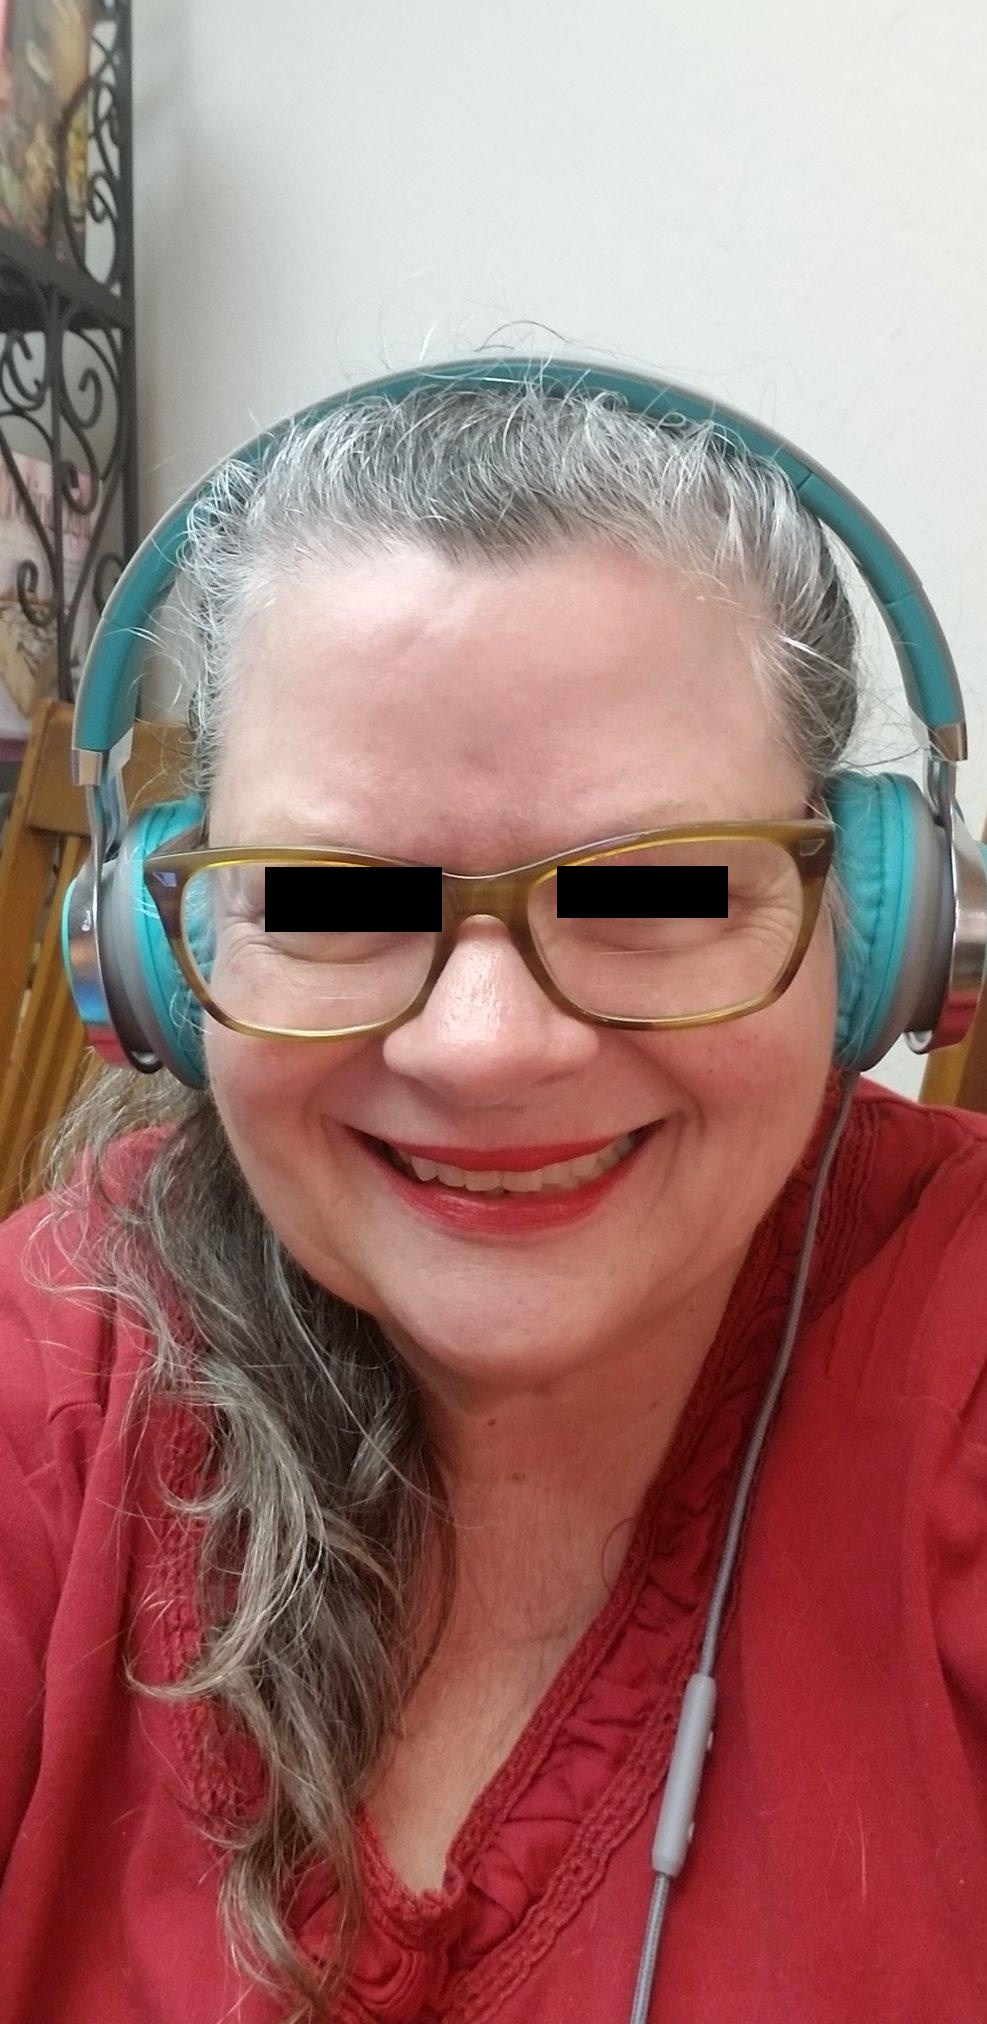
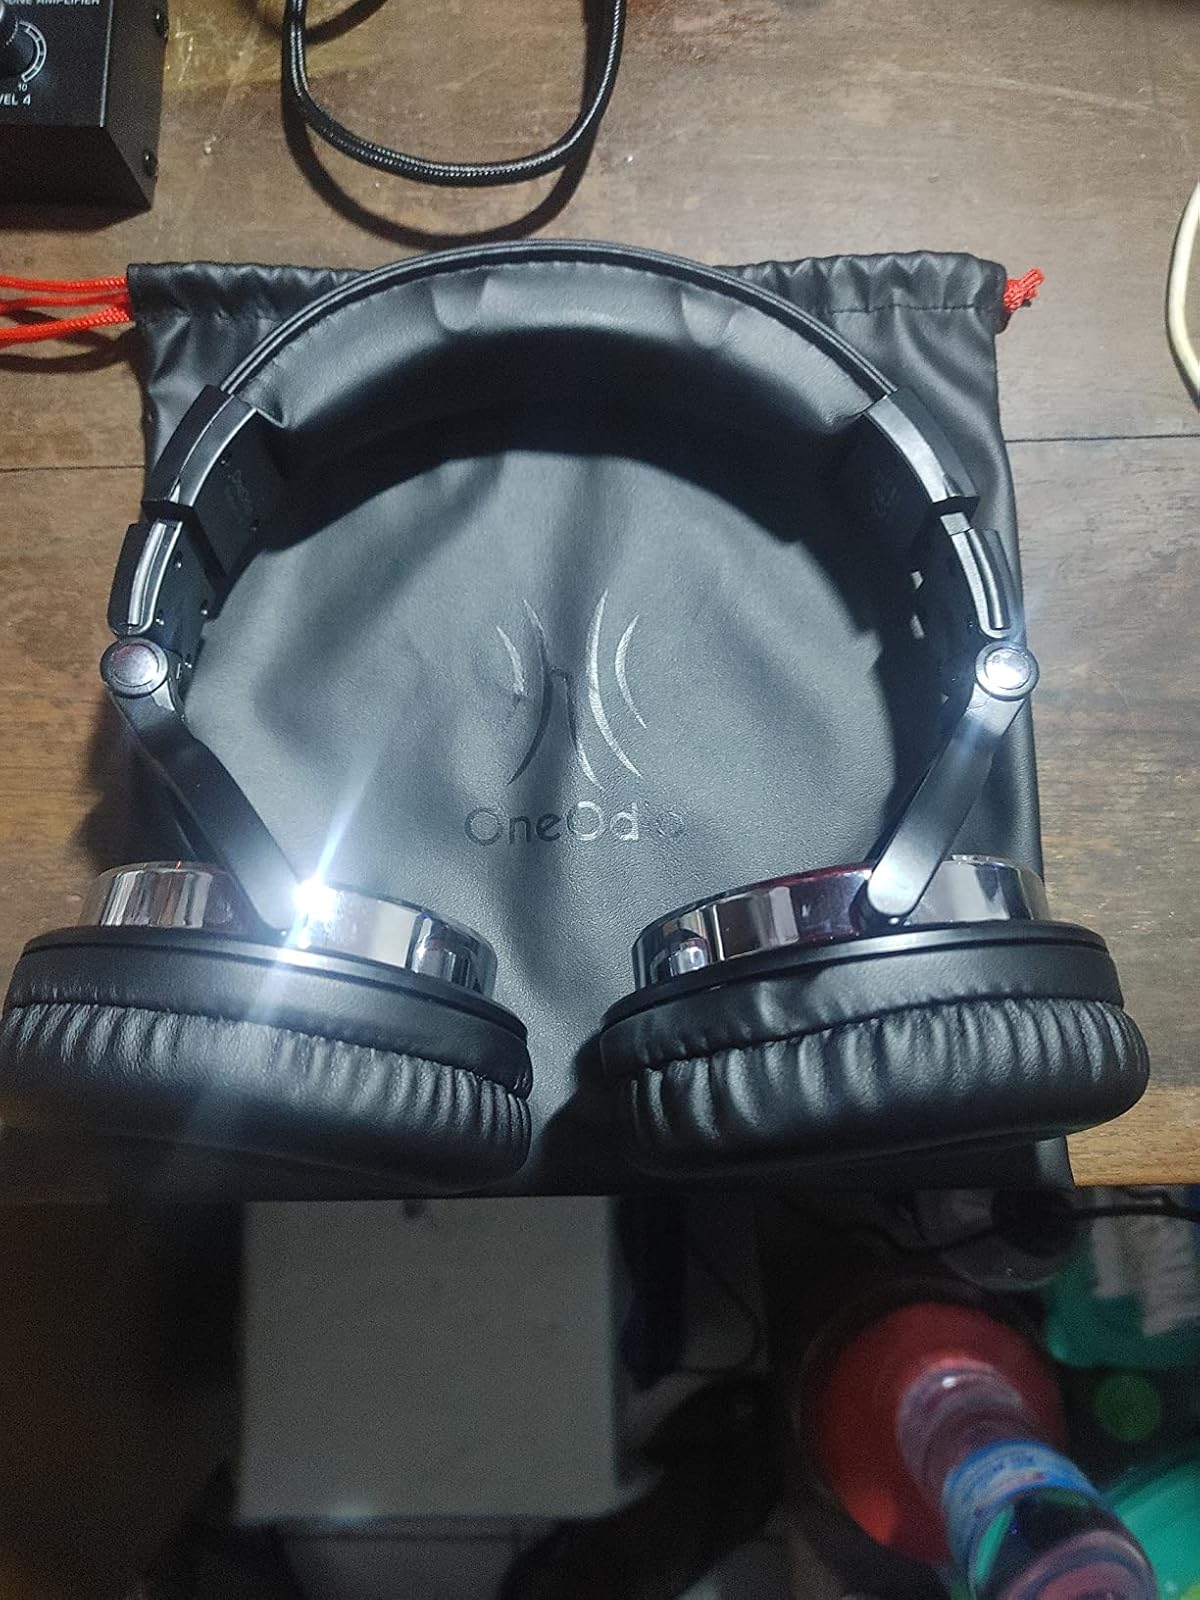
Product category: headphones
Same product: no